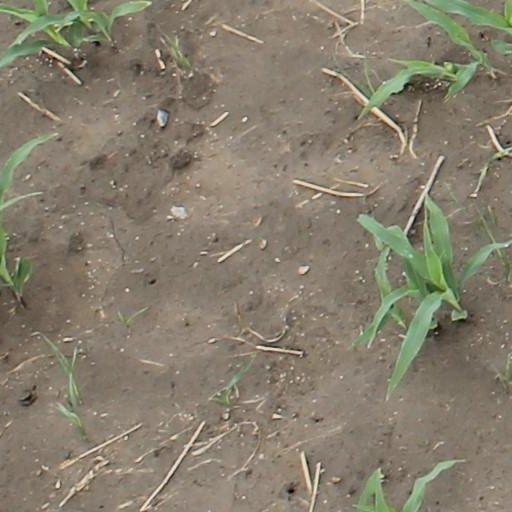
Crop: maize; corn